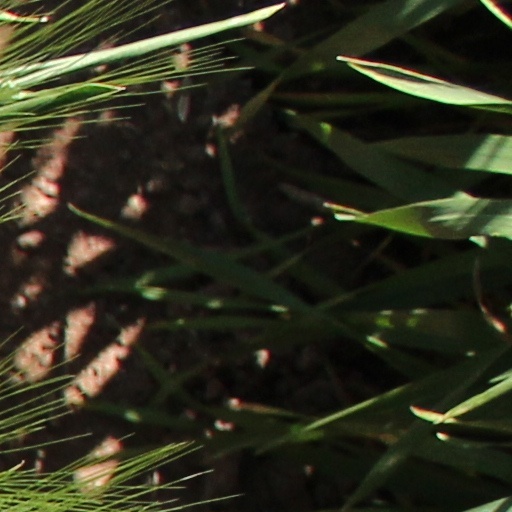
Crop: wheat